AMY Northwest Middle School

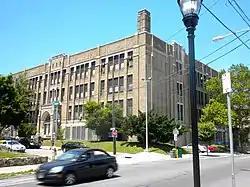
William Levering School, June 2010

The Academy for the Middle Years (AMY) Northwest Middle School, formerly the William Levering School, is a historic middle school located in the neighborhood of Roxborough, Philadelphia, Pennsylvania, United States. It is part of the School District of Philadelphia.